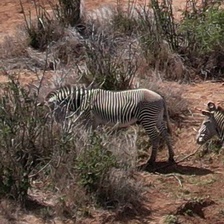
Pose orientation: left